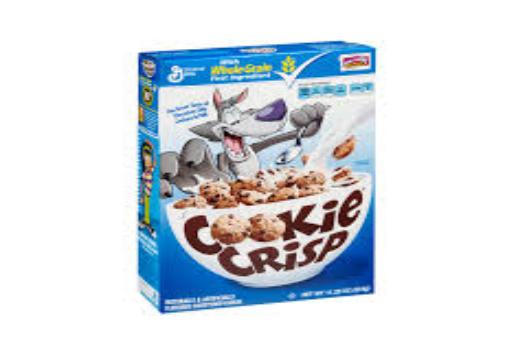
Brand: cookie crisp
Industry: Food